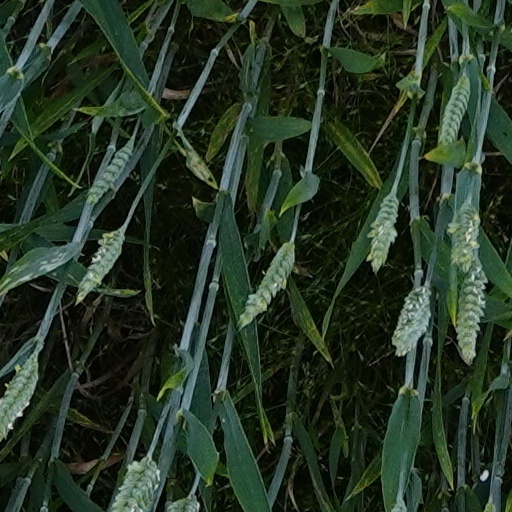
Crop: wheat